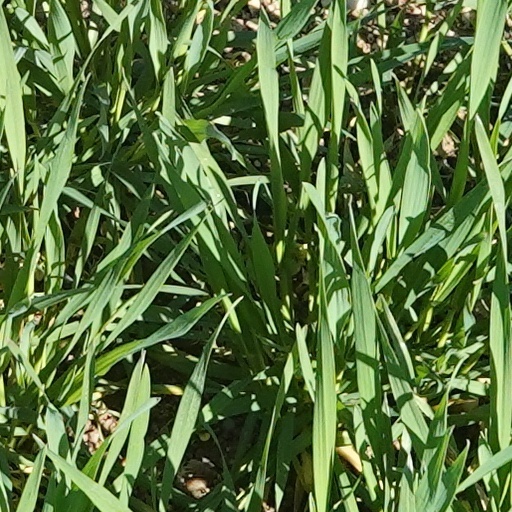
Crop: wheat